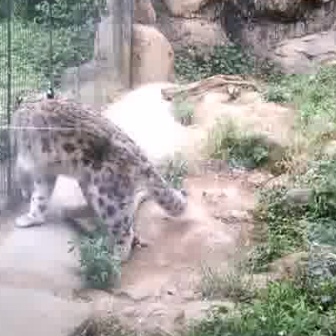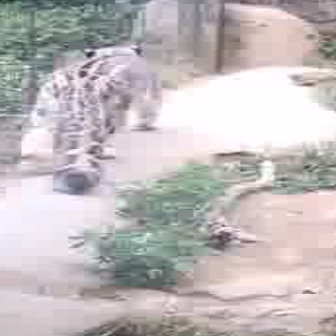
  Please identify the target specified by the bounding box [9,84,187,263] in the first image and locate it in the second image. Return the coordinates in [x_min,y_min,x_max,y_max] format.
Answer: [13,41,165,193]